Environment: real
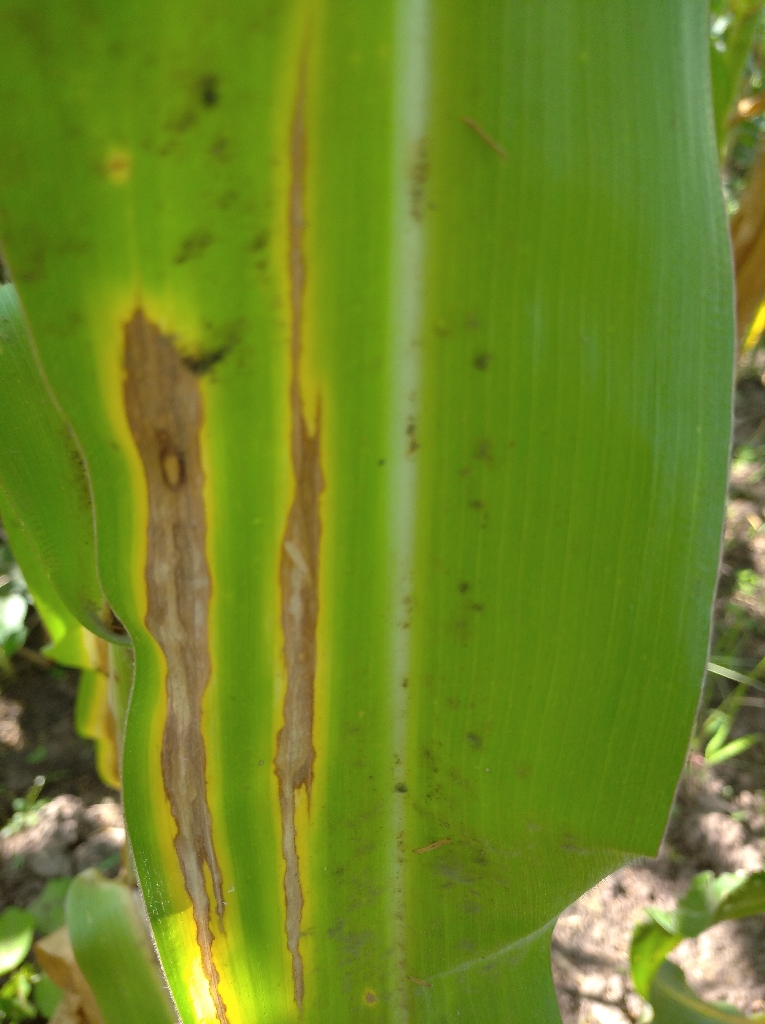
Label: northern_corn_leaf_blight